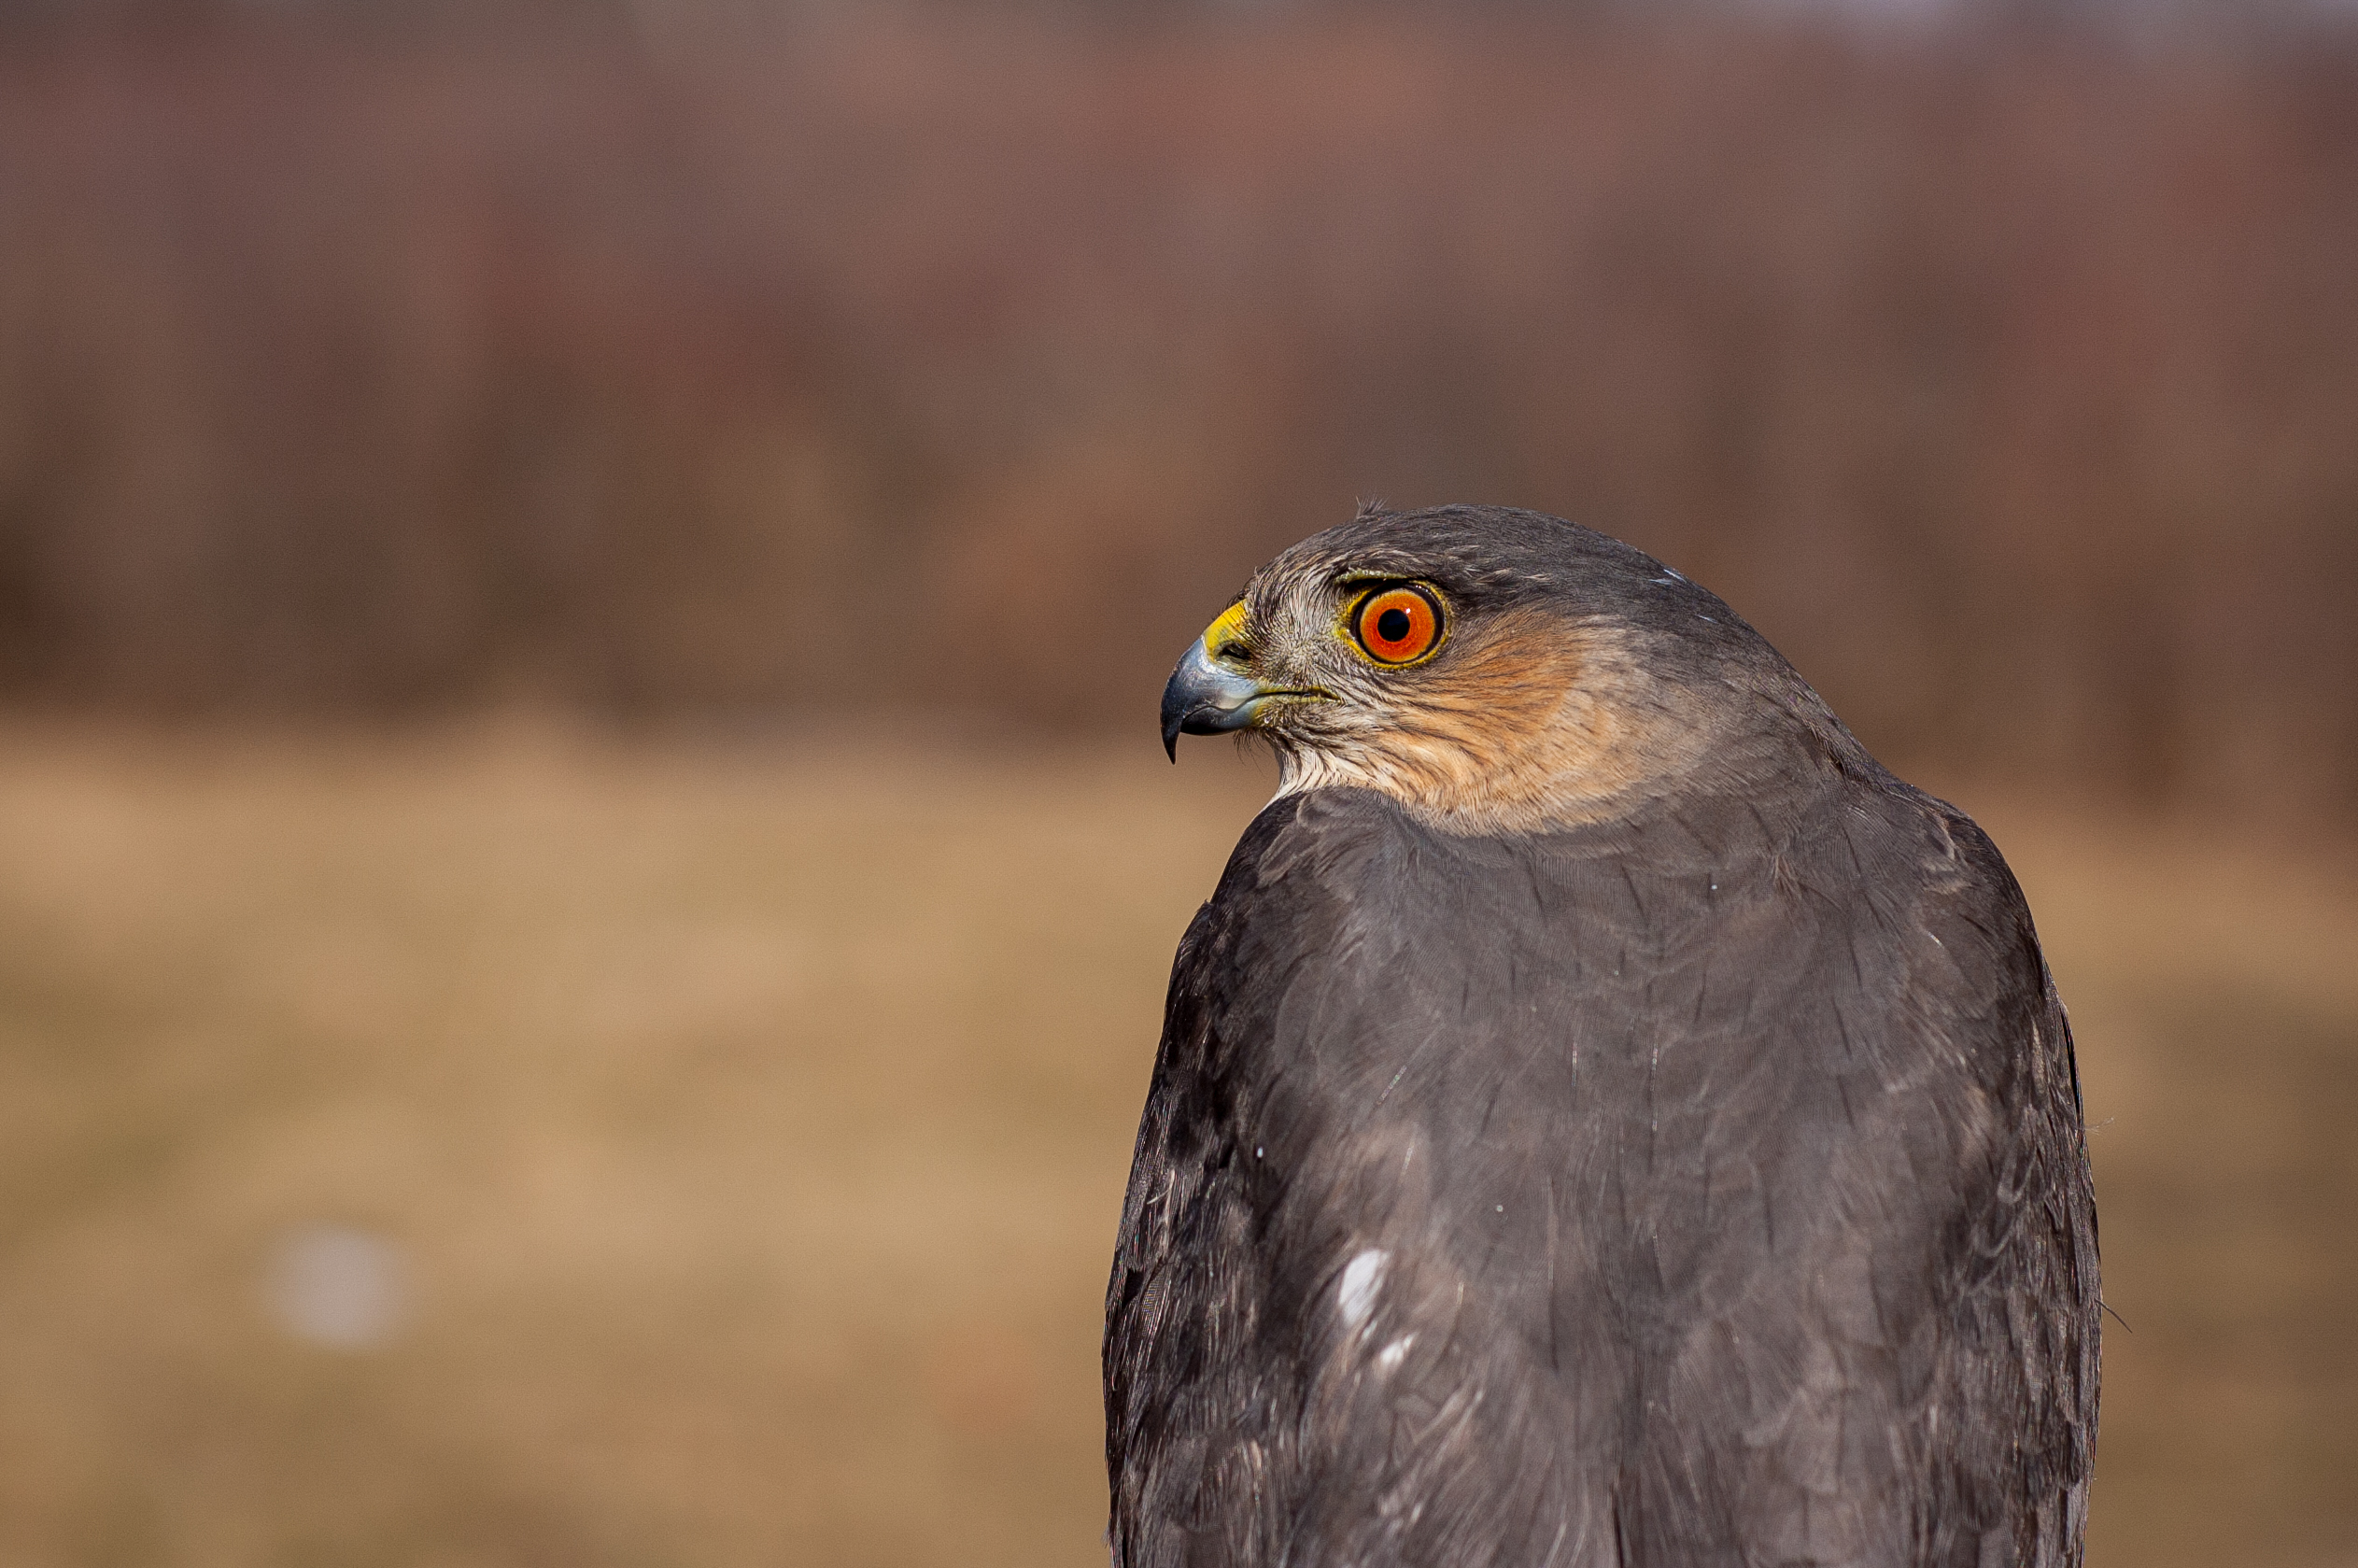
bird, beak, accipitridae, feather, falconiformes, wing, accipitriformes, terrestrial animal, bird of prey, buzzard, falcon, wildlife, science, hawk, foot, kite, perching bird